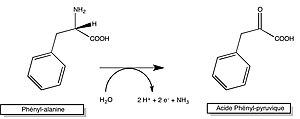
PDA forrmule
La phénylalanine désaminase est une oxydoréductase capable de catalyser la libération du groupement amine primaire de la phénylalanine avec production d'acide phényl-pyruvique, d'ammoniac et d'un coenzyme réduit, selon la réaction :